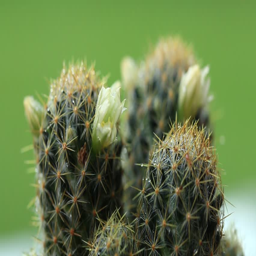
macro shooting of woman to keep a pollen from cactus plant